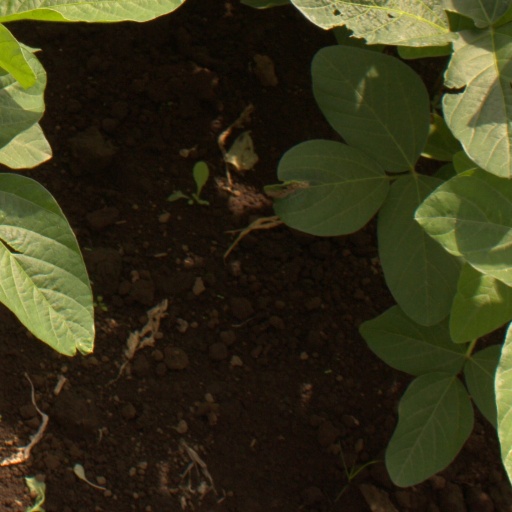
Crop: soybean